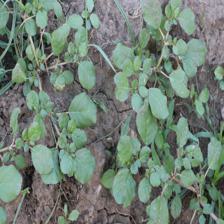
Label: BroadLeafWeed